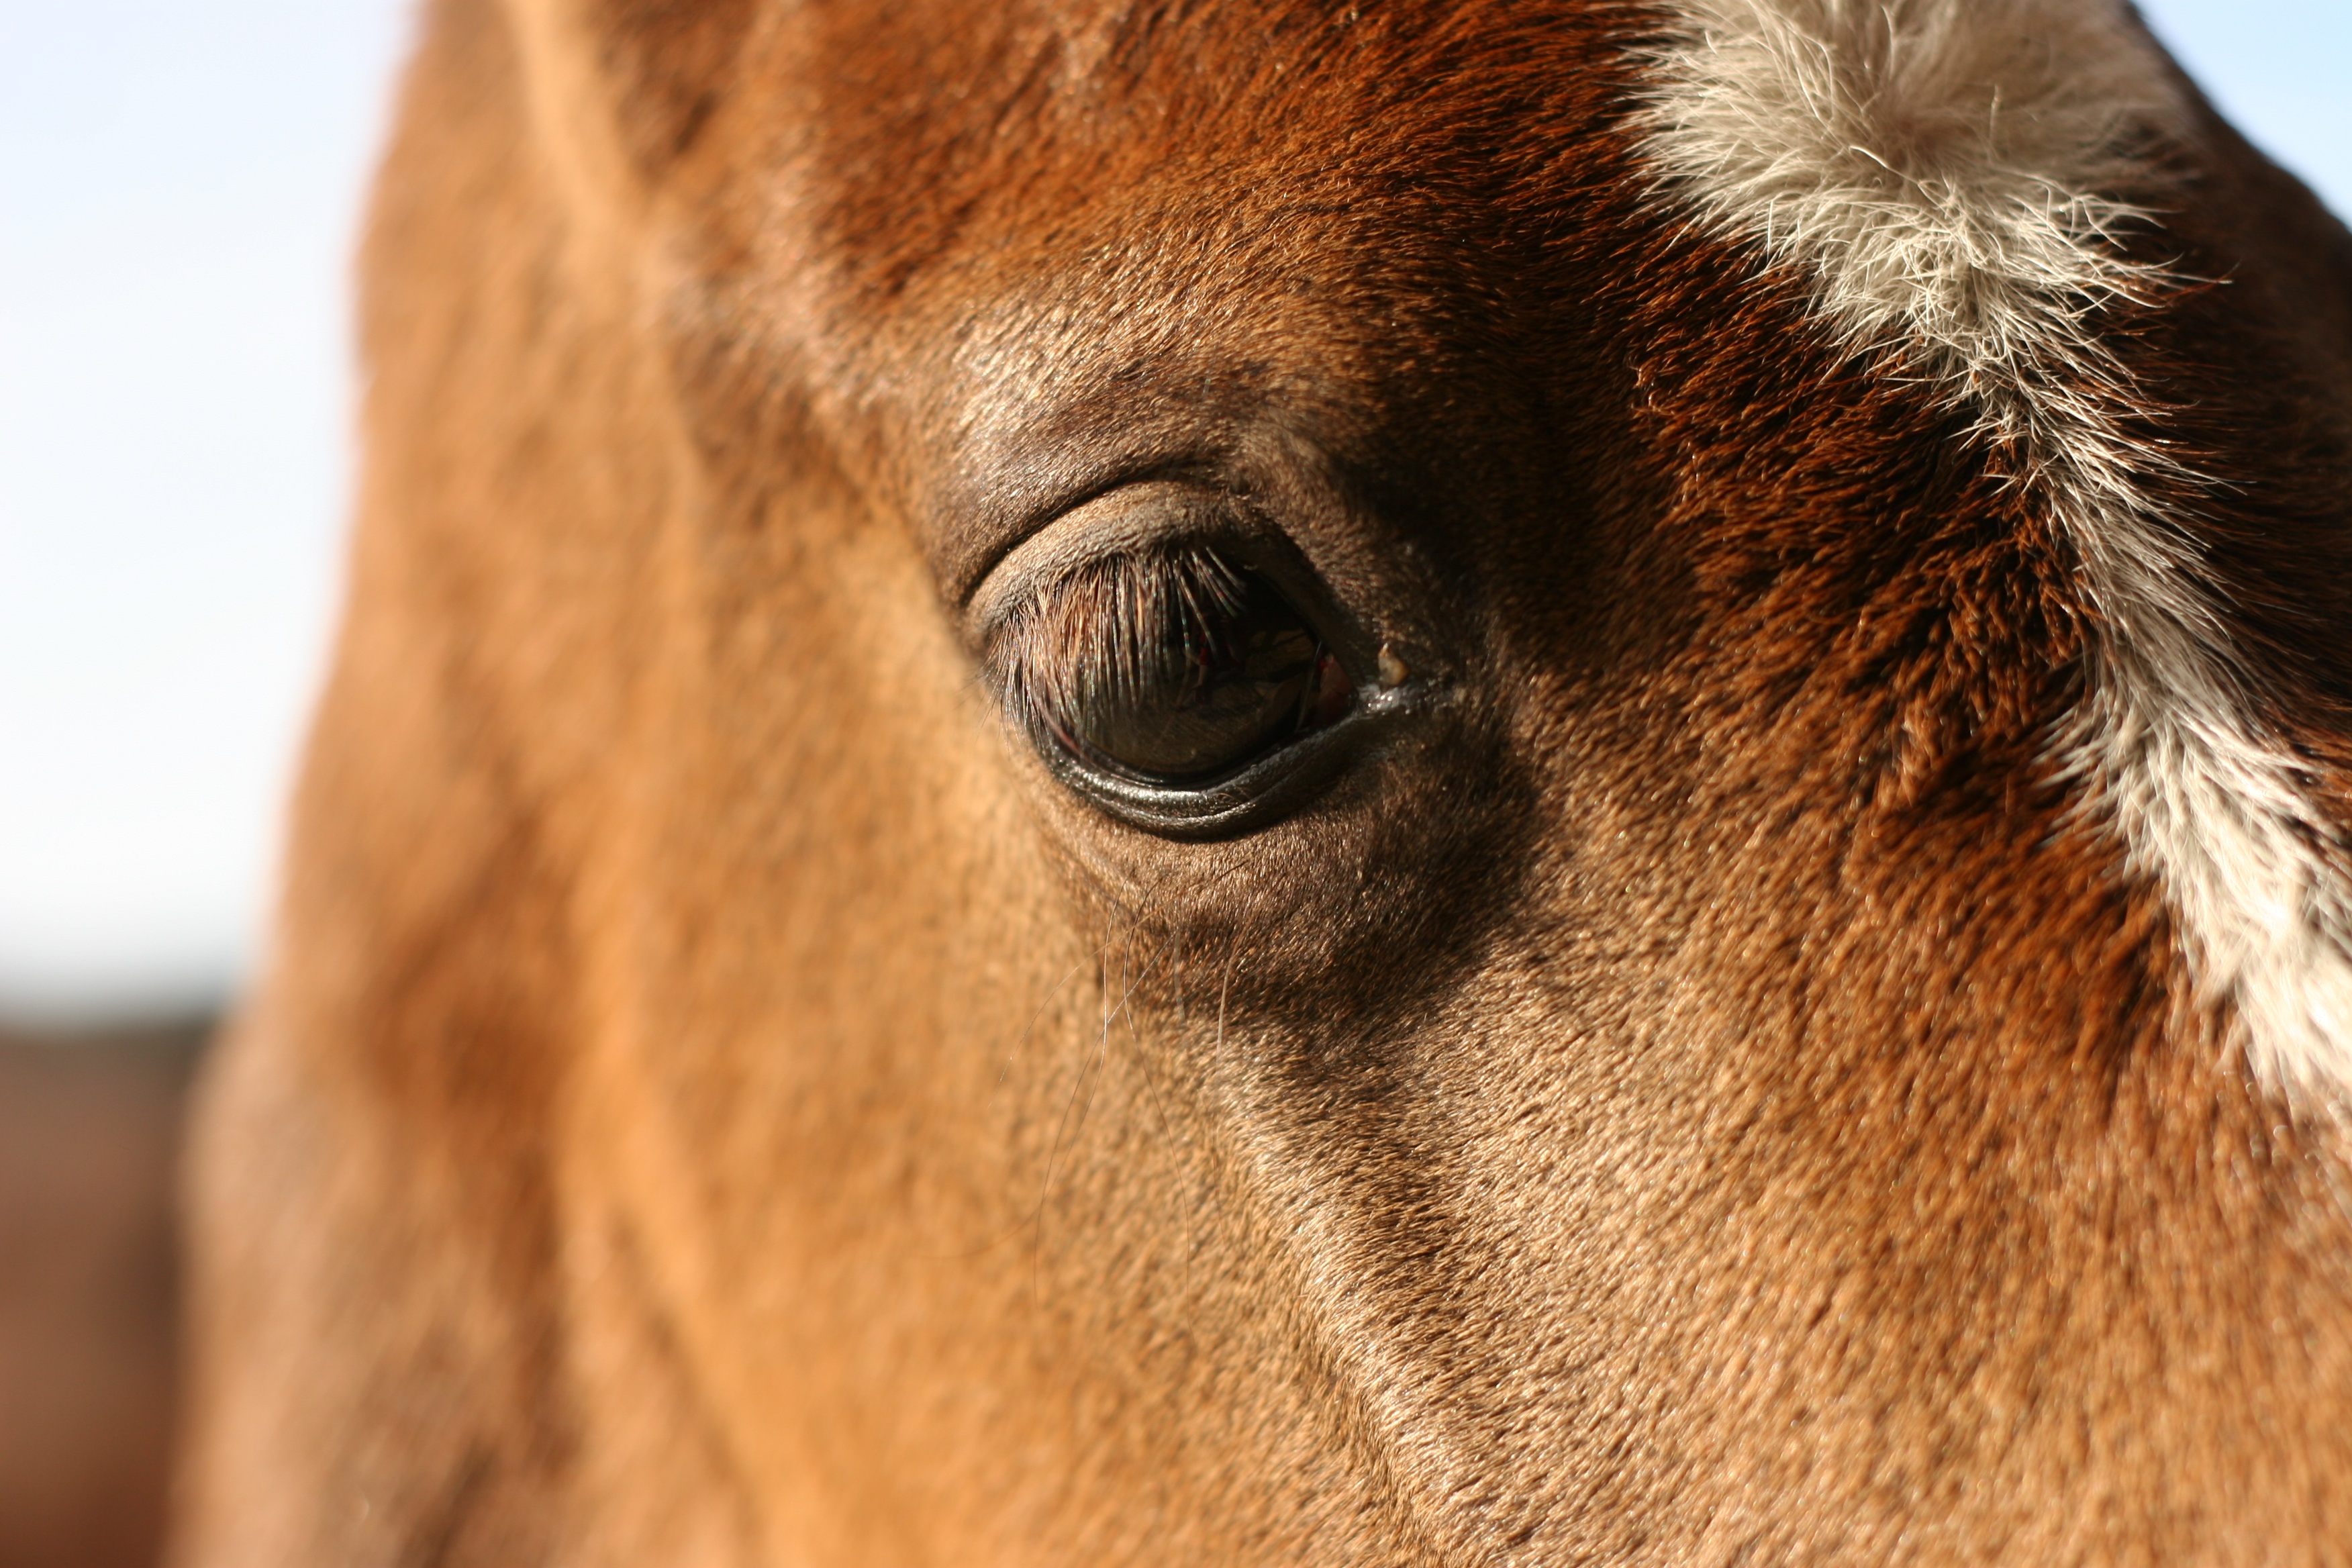
nature, spring, horse, mammal, stallion, mane, fauna, equestrian, close up, equine, nose, snout, eye, head, vertebrate, mare, foal, chestnut, colt, cattle like mammal, horse like mammal, mustang horse